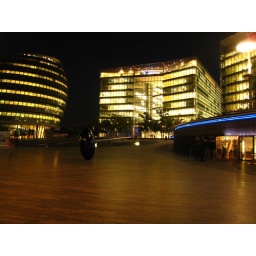
near the tower bridge